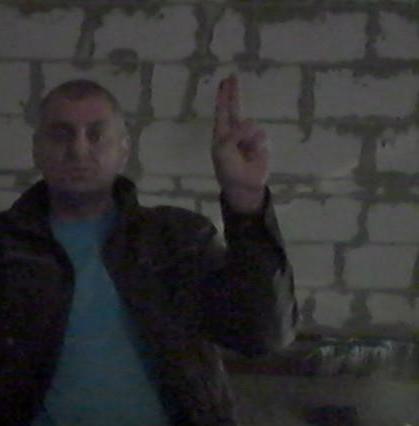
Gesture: two_up